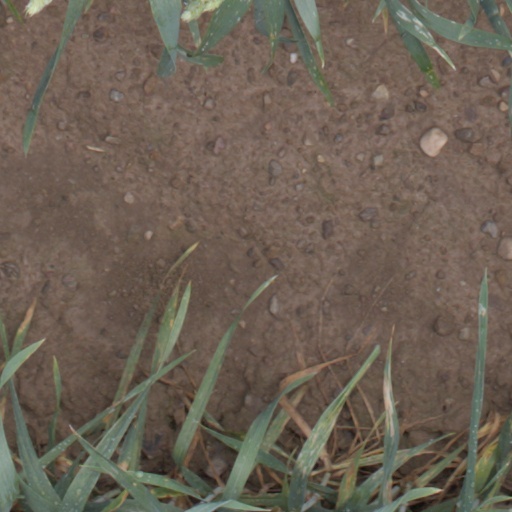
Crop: wheat